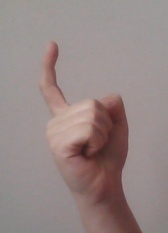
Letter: ra